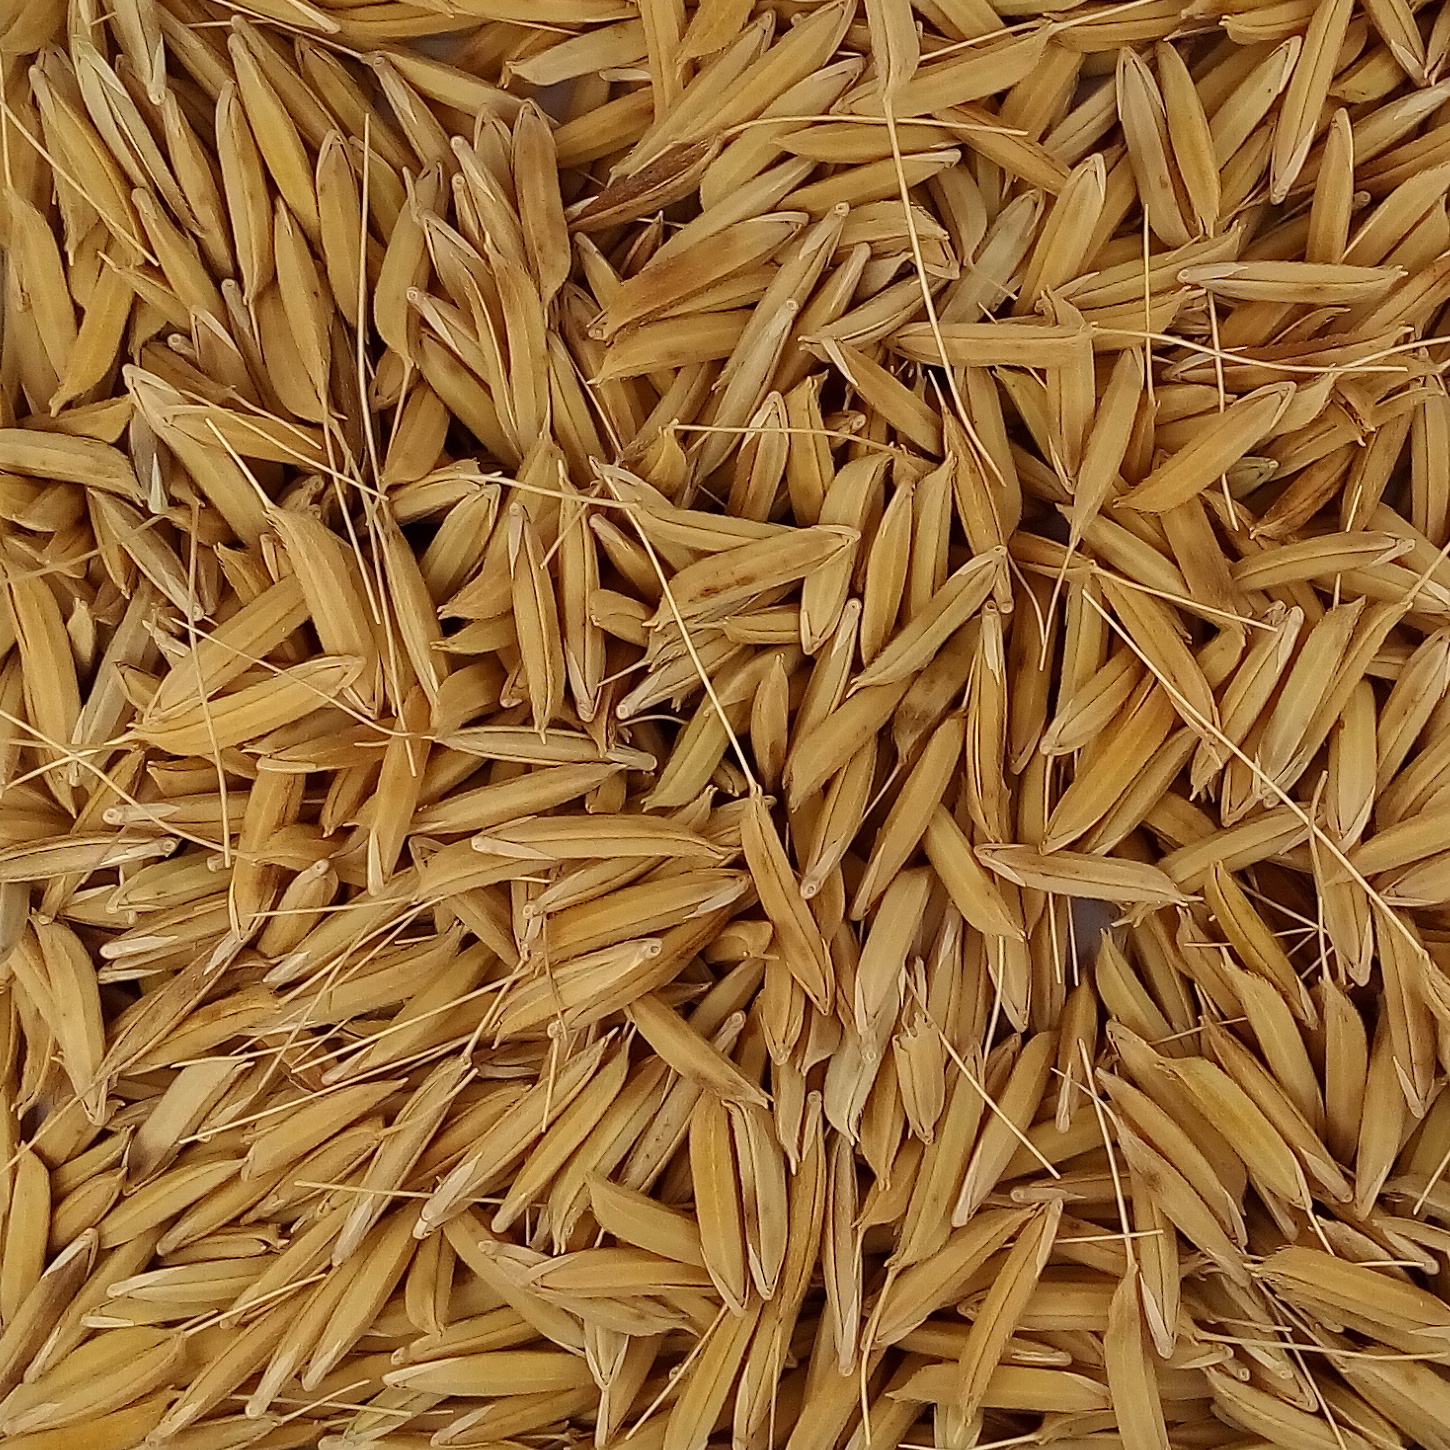
Rice seed variety: 1728